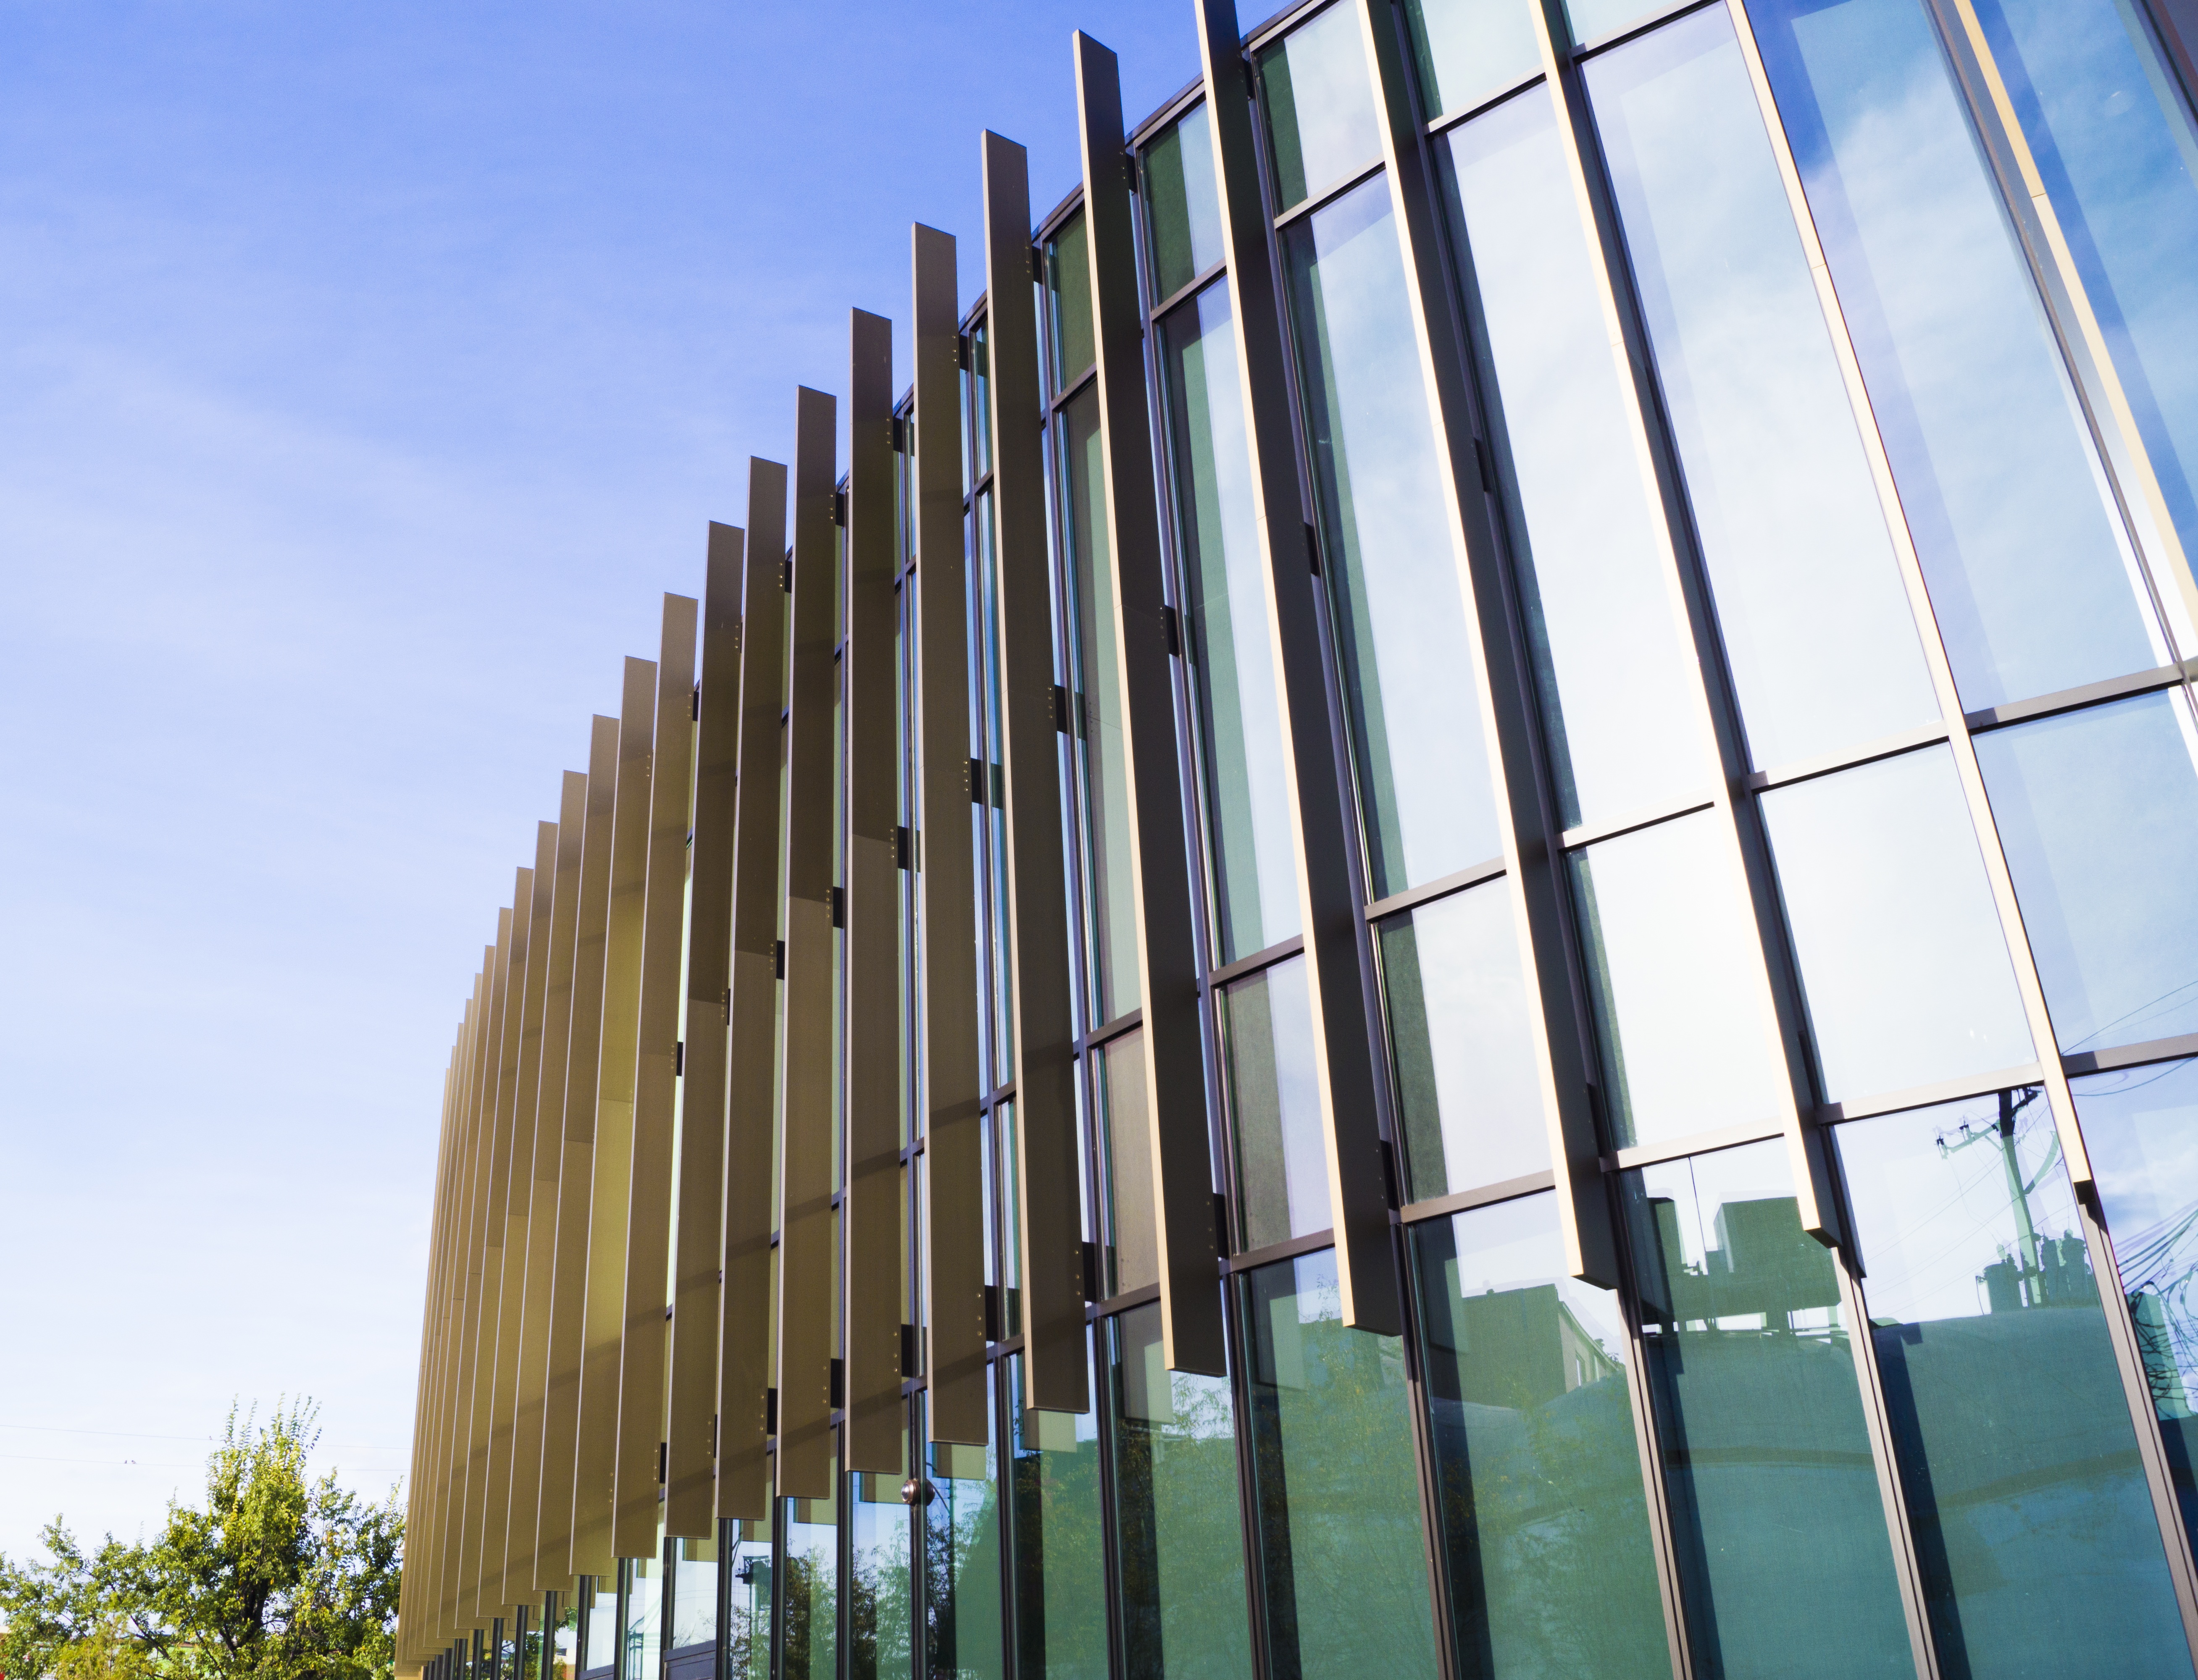
architecture, window, building, city, skyscraper, urban, downtown, line, chicago, facade, tower block, library, illinois, public, headquarters, public library